Folquet de Marselha

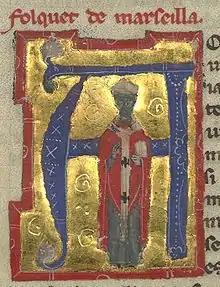
"Folquet de Marseilla" in a 13th-century chansonnier, depicted in his episcopal robes.

Folquet de Marselha (alternatively Folquet de Marseille, Foulques de Toulouse, Fulk of Toulouse; c. 1150 – 25 December 1231) came from a Genoese merchant family who lived in Marseille. He is known as a troubadour, and then as a fiercely anti-Cathar bishop of Toulouse.